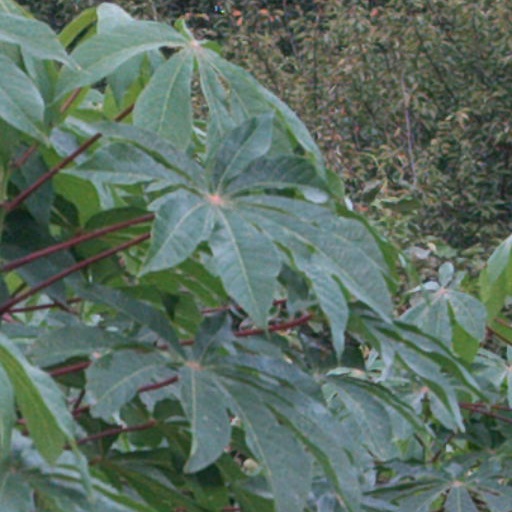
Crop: cassava